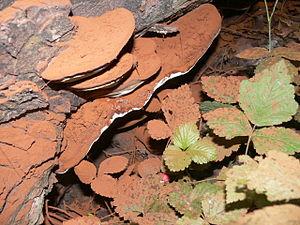
Photo prise dans le bois de la citadelle à Lille, juste après une sporulation de champignons de type ""polypores"".Le temps était orageux.Elle s'est produite juste avant la pluie. En l'absence totale de vent.Les spores sont extrêment légers (texture de chocolat en poudre très fin) .Il se produit une sorte de léger nuage brun qui retombe autour du tronc.
La sporulation est la formation et la libération de spores, qui se trouvent dans les sporanges, ainsi que la reproduction par spores.